Leonard Dupont

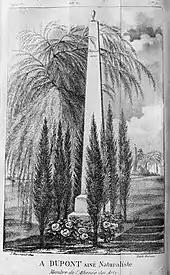
Memorial to Dupont, location unknown

Dupont was born in Bayeux, Normandy to wigmaker Jean-Antoine Puech dit Dupont and Marie-Françoise Badin. An older sibling died at the age of three and his younger brother Richard Henry or Henri (known also as Dupont jeune) also became a naturalist. Their mother was a conchologist with a large collection of shells. The family moved to Paris and Leonard began to collect specimens and was a regular at the Jardin des Plantes, interacting with other naturalists. and working for sometime as a specimen preparator. In 1818 he was hired by Joseph Ritchie for an expedition into Africa along the Niger river. Ritchie and Dupont were also joined by George Francis Lyon (1795–1832) and John Belford. Dupont resigned from the group at Tripoli on 7 February 1819. The group had to disguise themselves as Muslims and Leonard took the name of Mourad but refused to be circumcised and fell afoul of Ritchie. This left Leonard stranded without money and he had to be repatriated by the French consul. Returning to France with a large set of specimens which were sold to naturalists resulted in several new species being described including Dupont's lark "Chersophilus duponti".